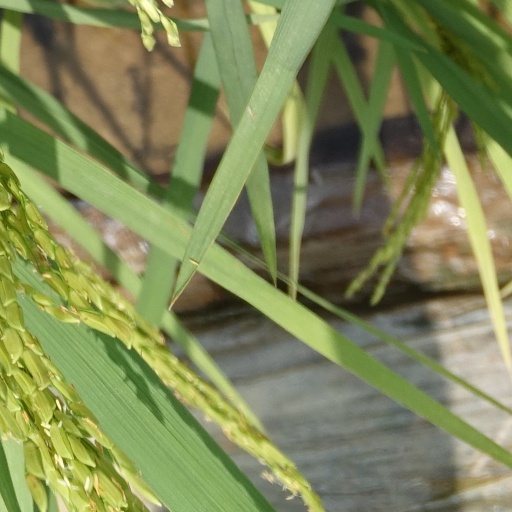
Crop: rice